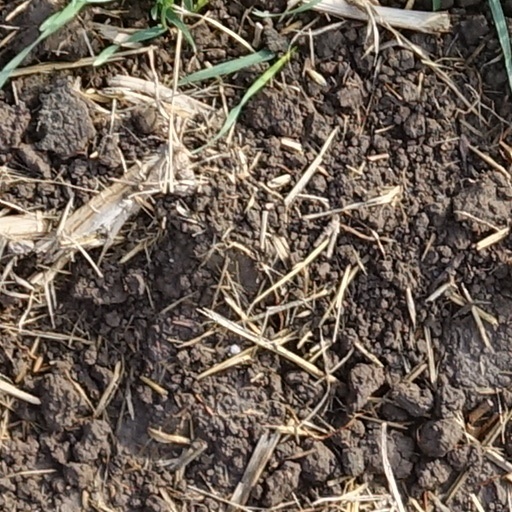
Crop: wheat